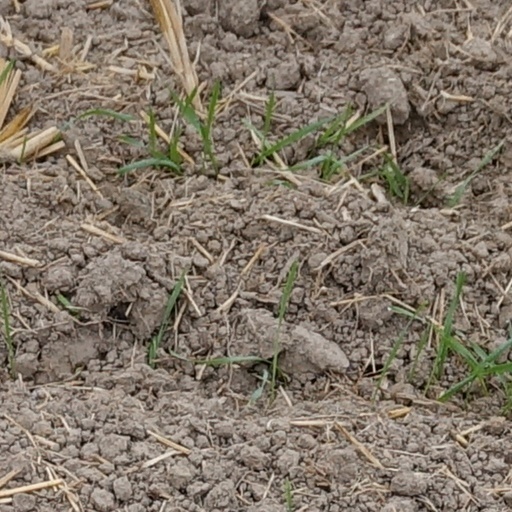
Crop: wheat